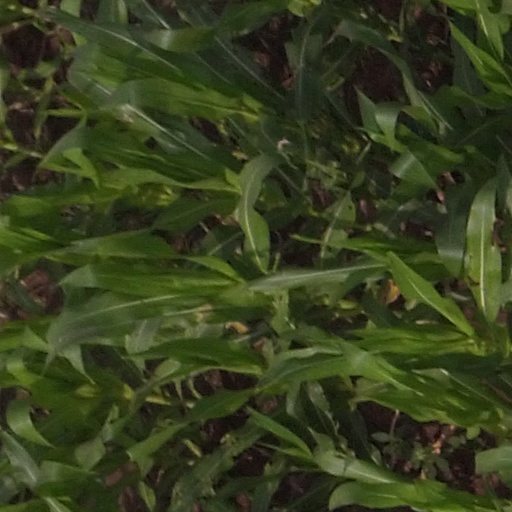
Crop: maize; corn